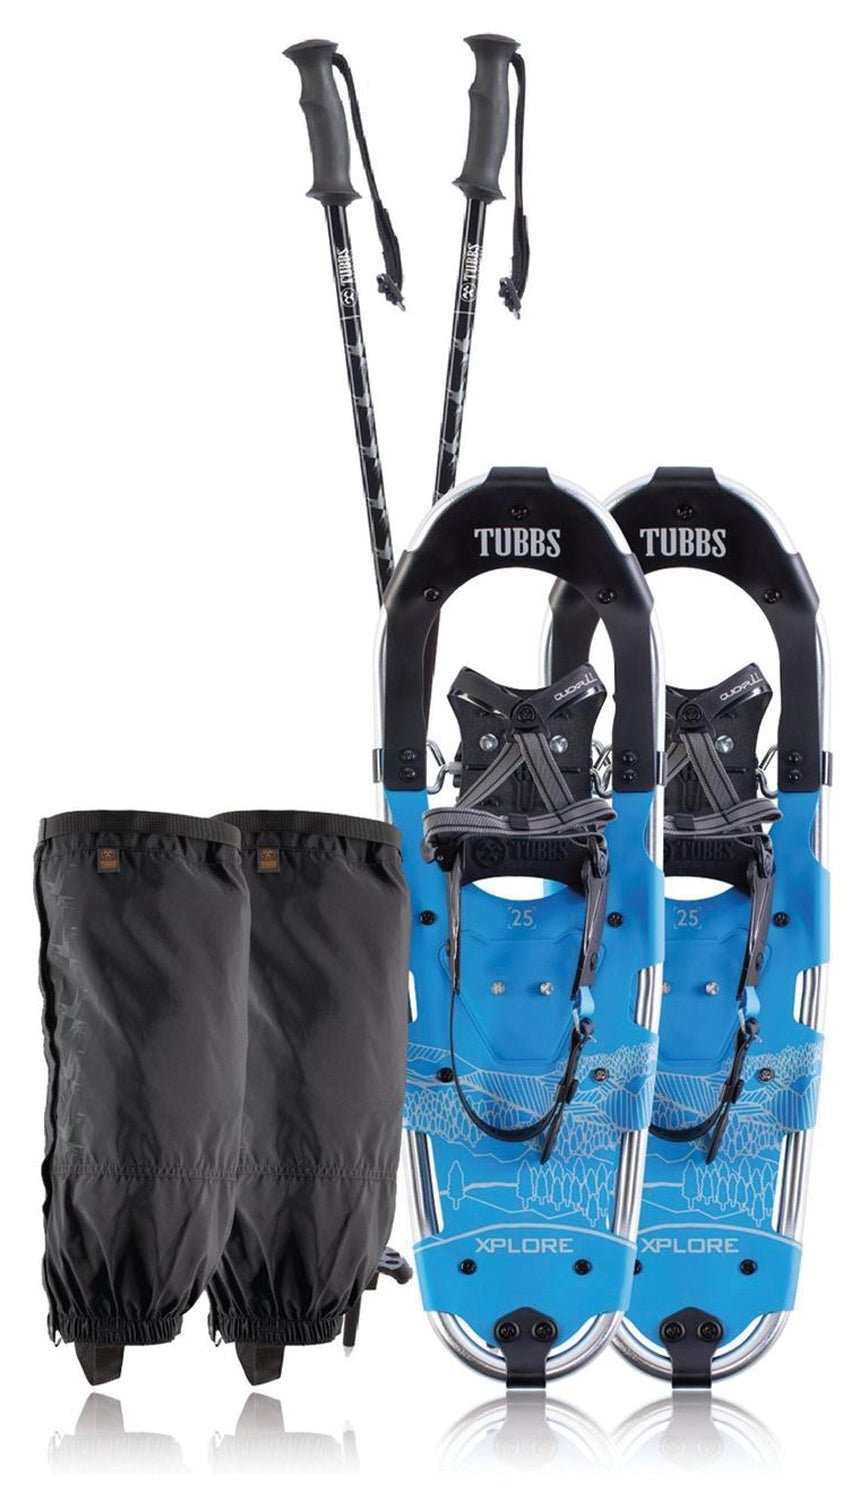
Tubbs X Plore 25 Kit
Tubbs X Plore 25 Kit table.productattributes, .productattributes td { border-bottom: 1px solid #ddd; border-collapse: collapse; padding: 2px; text-align: left; }
Brand: Tubbs
Category: Sporting Goods > Outdoor Recreation > Winter Sports & Activities > Snowshoeing > Snowshoes